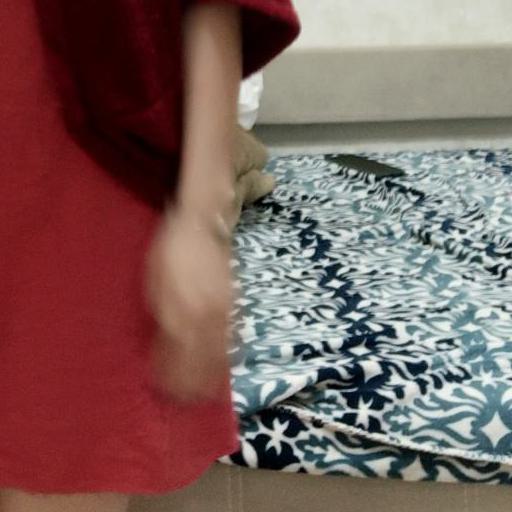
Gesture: no_gesture